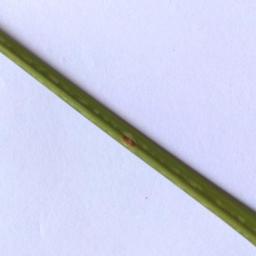
Label: Rice___Leaf_Blast